Miguel E. Baca House

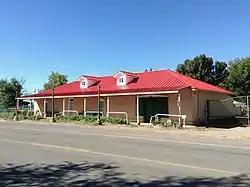

The Miguel E. Baca House, in Adelino, New Mexico on what is now New Mexico State Road 47, was built in 1895. It was listed on the National Register of Historic Places in 1978. The listing included three contributing buildings.